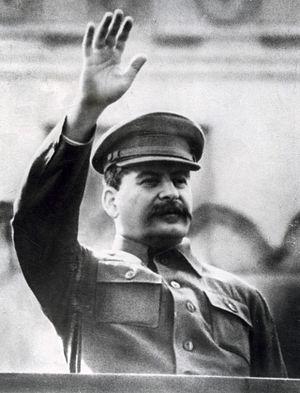
Un État policier est un gouvernement qui exerce son pouvoir de manière autoritaire et arbitraire, par le biais des forces policières. Les habitants d'un État policier sont limités dans leur liberté d'expression et leur liberté de circulation, et peuvent faire l'objet de diverses coercitions, de tortures, être soumis à de la propagande, de la manipulation mentale, ou encore une surveillance de masse par un État, sous la menace de forces policières.
1941 est une année commune commençant un mercredi.